Palazzo della Civiltà Italiana

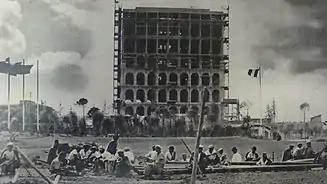

The world's fair was cancelled on June 3, 1941, while the building was being finished. By 1942, the EUR was declared a dead-end project, and the fall of the Fascist regime followed in 1943. The Palazzo stood empty and abandoned for over a decade following the aftermath of World War II. The building became the backdrop for post-war cinema, featured as an obsolete structure, symbolic of the downfall of the Fascist regime. In order to reclaim the EUR from its fascist history, postwar Italians decided to make new use of the district for suburban housing to remedy the rise in the Italian population that occurred during the Fascist era. In the 1950s, the EUR was rebranded as a modern, business district in order to break away from its fascist stigma. The rebranding and revival of this district was further expedited by Rome's candidacy for the 1960 Olympics; by the end of the decade, the EUR had become a residential quarter as well as a flourishing administrative district. The building opened its doors to the public for the first time in 1953. It hosted the Roma 1953 Agricultural Exhibition ("EA53").